Antares (rocket)

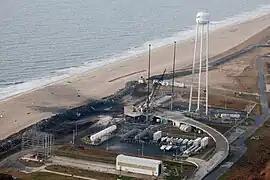
Pad 0A after the incident

On October 28, 2014, the attempted launch of an Antares carrying a Cygnus cargo spacecraft on the Orb-3 resupply mission failed catastrophically six seconds after liftoff from Mid-Atlantic Regional Spaceport at Wallops Flight Facility, Virginia. An explosion occurred in the thrust section just as the vehicle cleared the tower, and it fell back down onto the launch pad. The range safety officer sent the destruct command just before impact. There were no injuries. Orbital Sciences reported that Launch Pad 0A "escaped significant damage", though initial estimates for repairs were in the $20 million range. Orbital Sciences formed an anomaly investigation board to investigate the cause of the incident. They traced it to a failure of the first stage LOX turbopump, but could not find a specific cause. However, the refurbished NK-33 engines, originally manufactured over 40 years earlier and stored for decades, were suspected as having leaks, corrosion, or manufacturing defects that had not been detected. The NASA Accident Investigation Report was more direct in its failure assessment. On October 6, 2015, almost one year after the accident, Pad 0A was restored to use. Total repair costs were about $15 million.